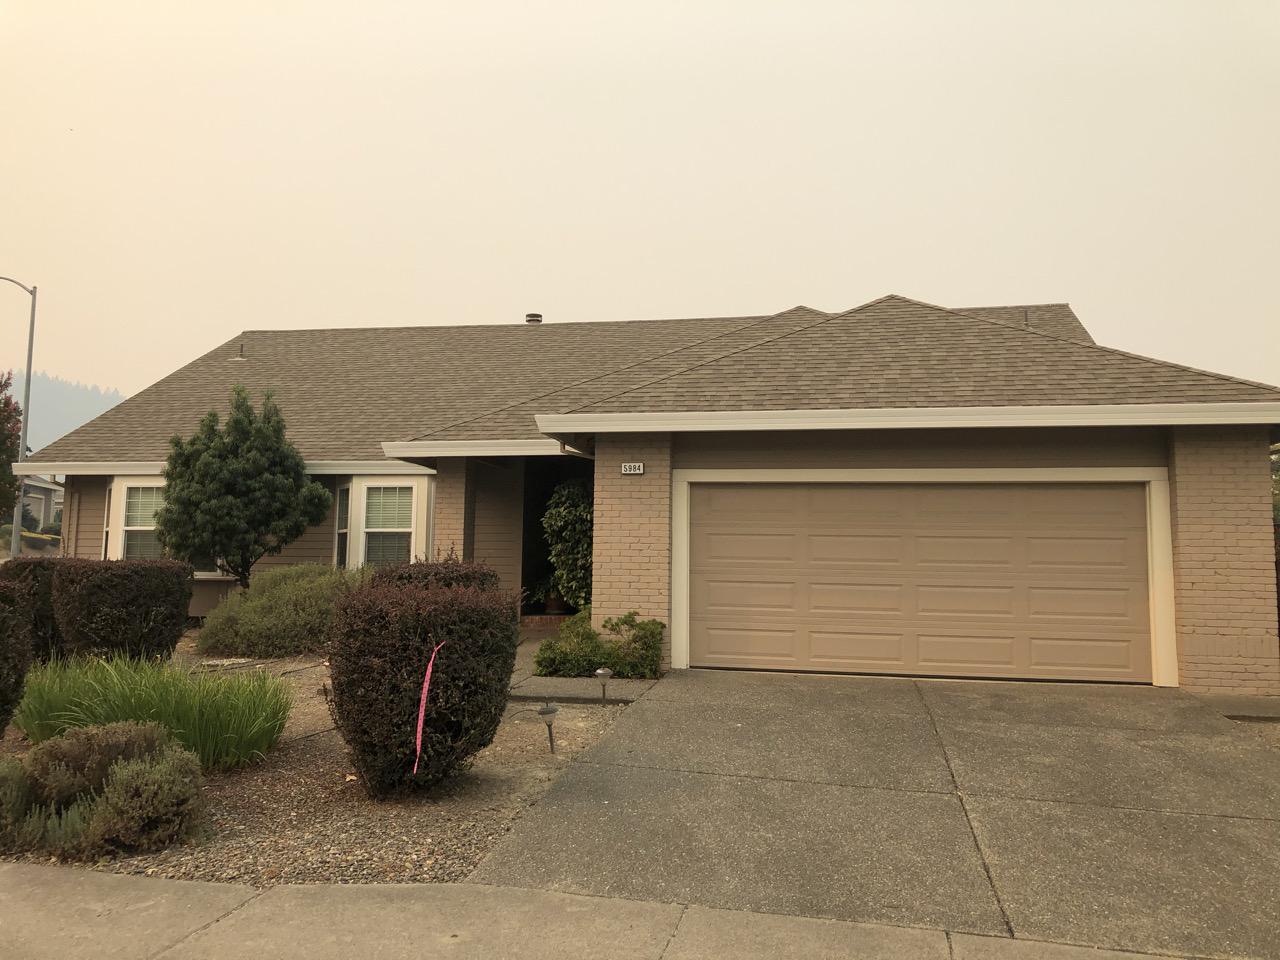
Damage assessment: no_damage